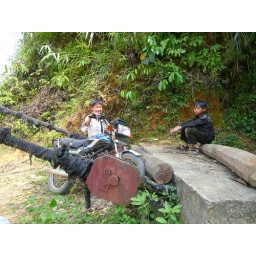
Some kids goofing around with a motorcycle behind the bridge